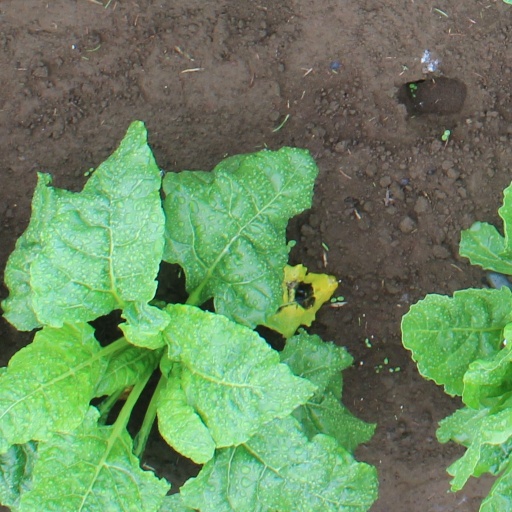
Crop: sugar beet